List of Nancy Allen performances

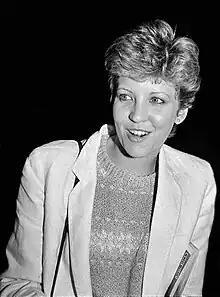
Allen in 1983

Nancy Allen is an American actress who began her career in the 1970s. She made her feature film debut in a minor role opposite Jack Nicholson in "The Last Detail" (1973), before being cast as Chris Hargensen in Brian De Palma's film adaptation of "Carrie" (1976). She subsequently had a starring role in Robert Zemeckis's comedy "I Wanna Hold Your Hand" (1978), followed by a supporting part in Steven Spielberg's "1941" (1979).